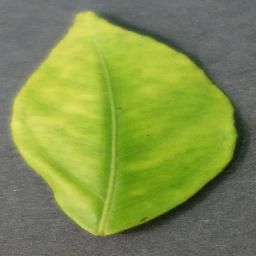
Label: Orange___Haunglongbing_(Citrus_greening)